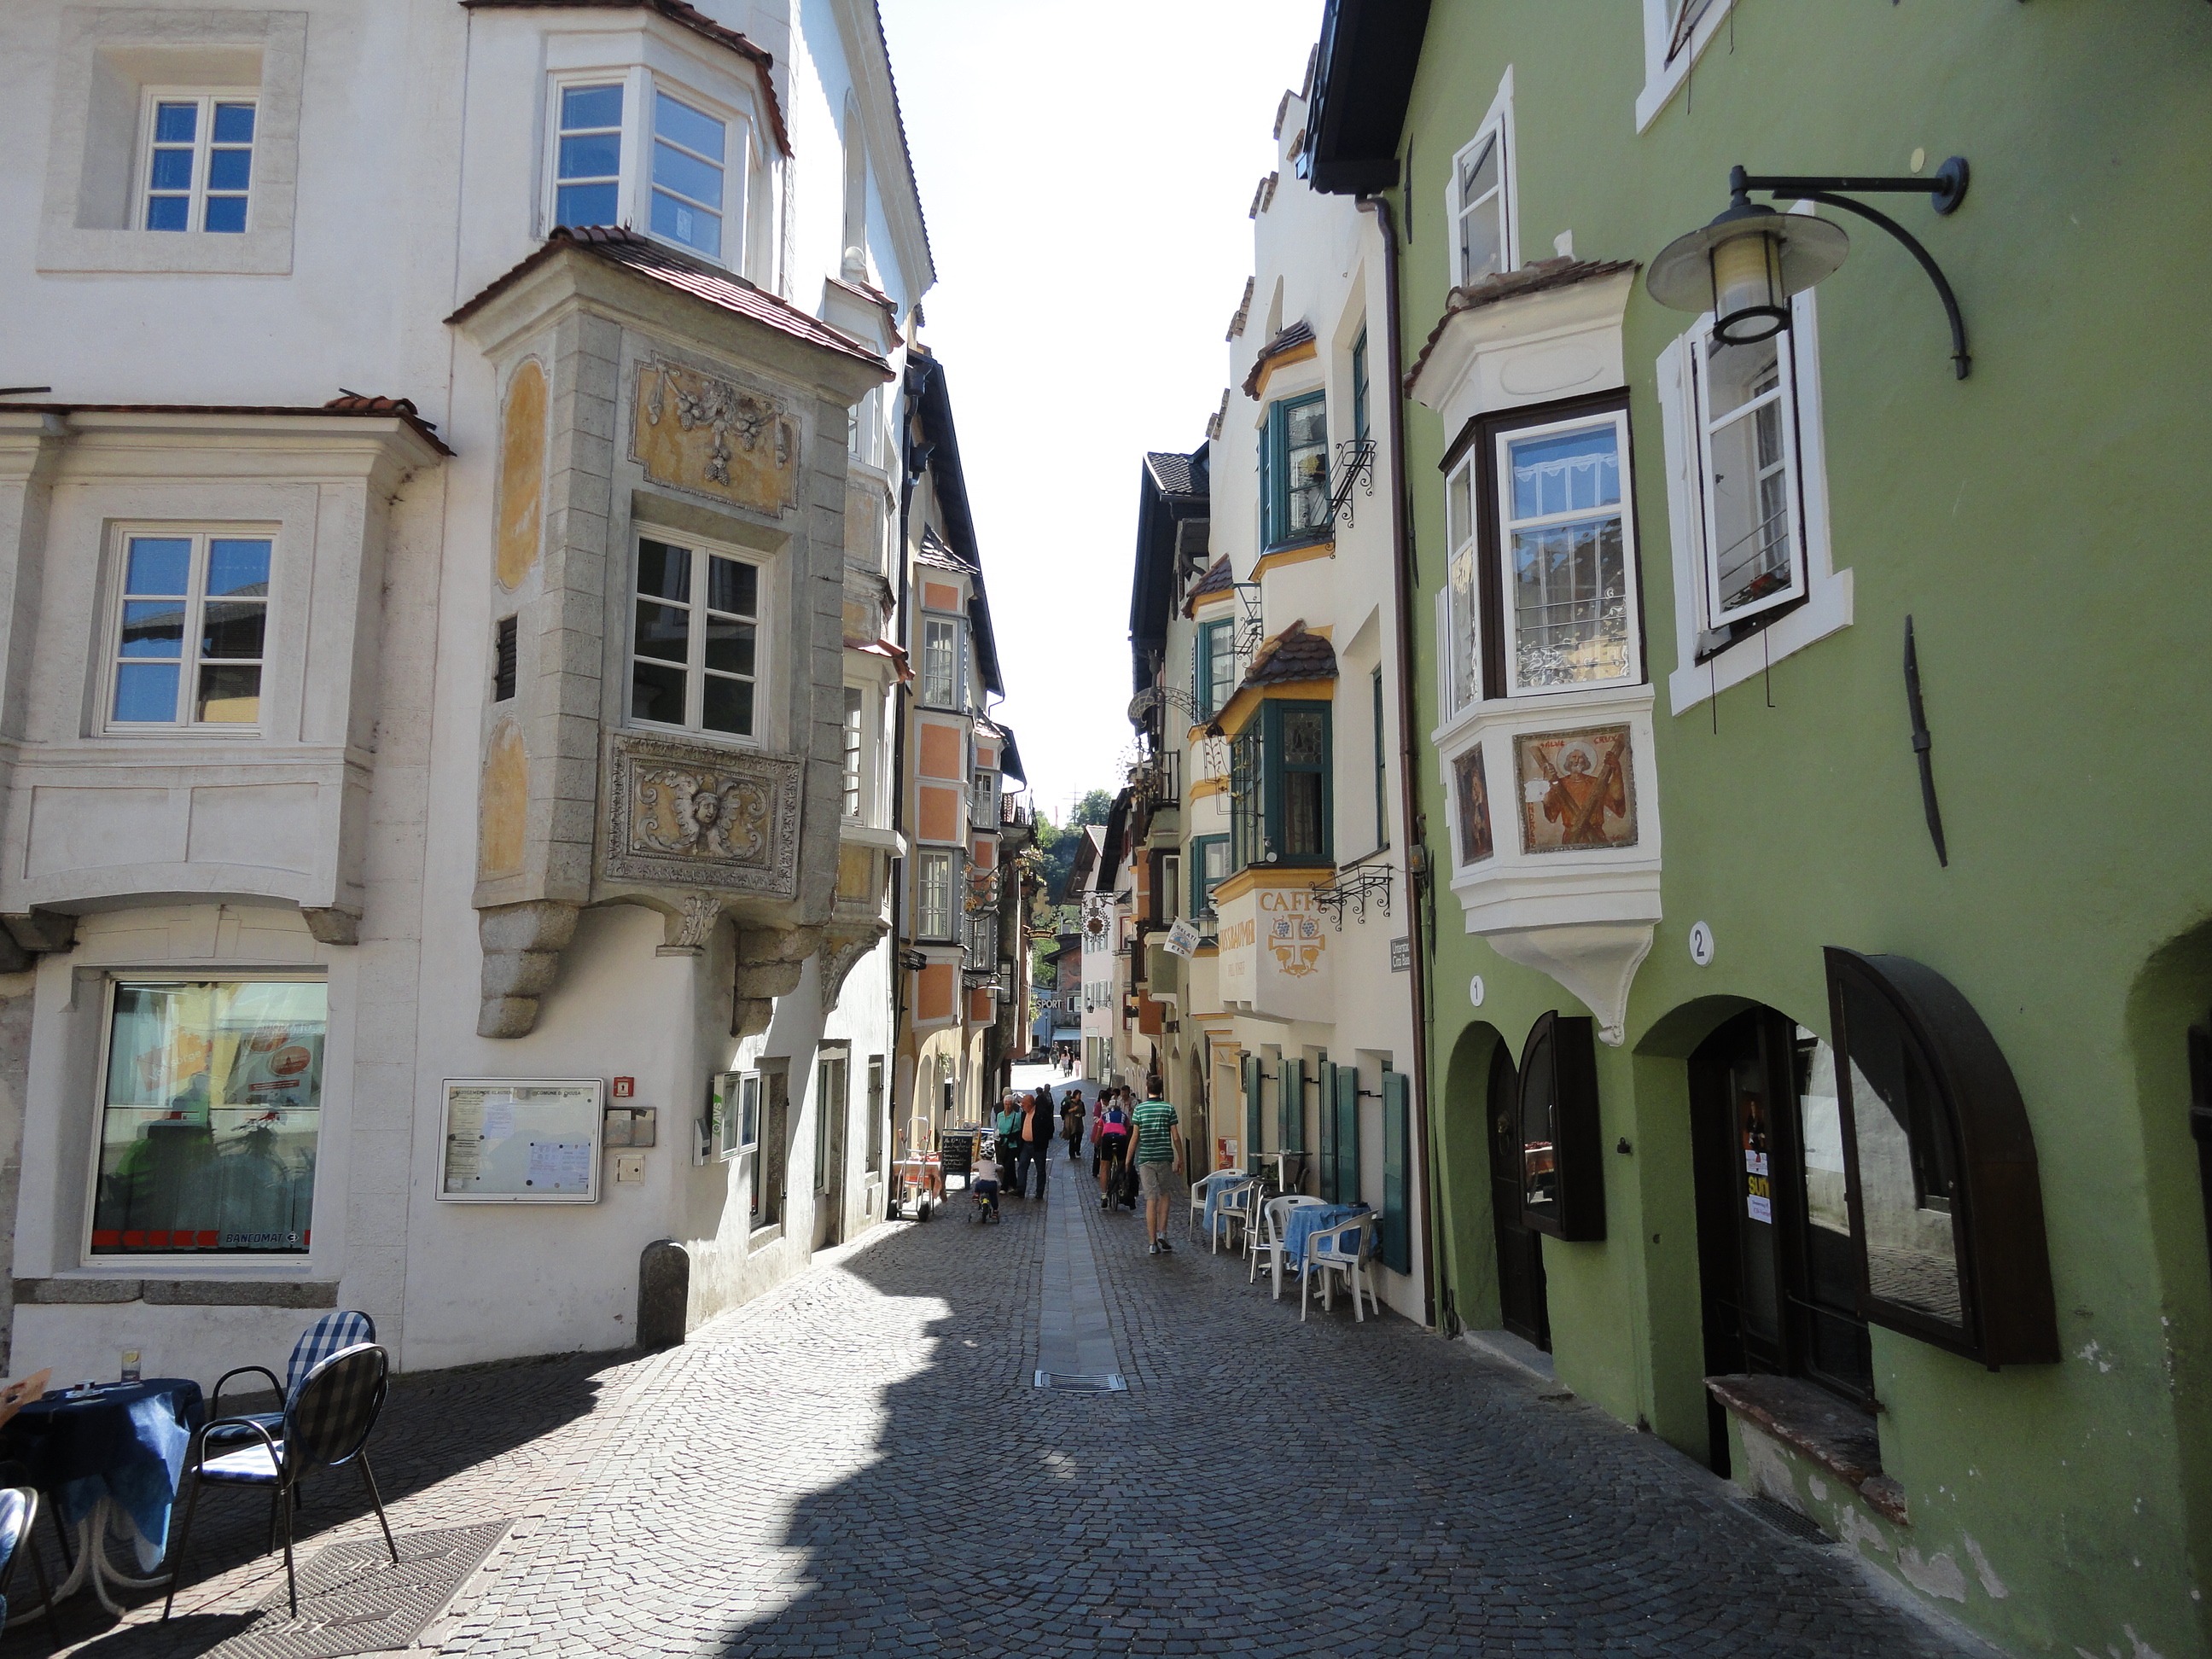
road, street, house, town, alley, village, italy, lane, waterway, old town, infrastructure, neighbourhood, south tyrol, houses facades, residential area, kaltern